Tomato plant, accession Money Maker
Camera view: horizontal (90 deg, fisheye); turntable rotation: 180 degrees
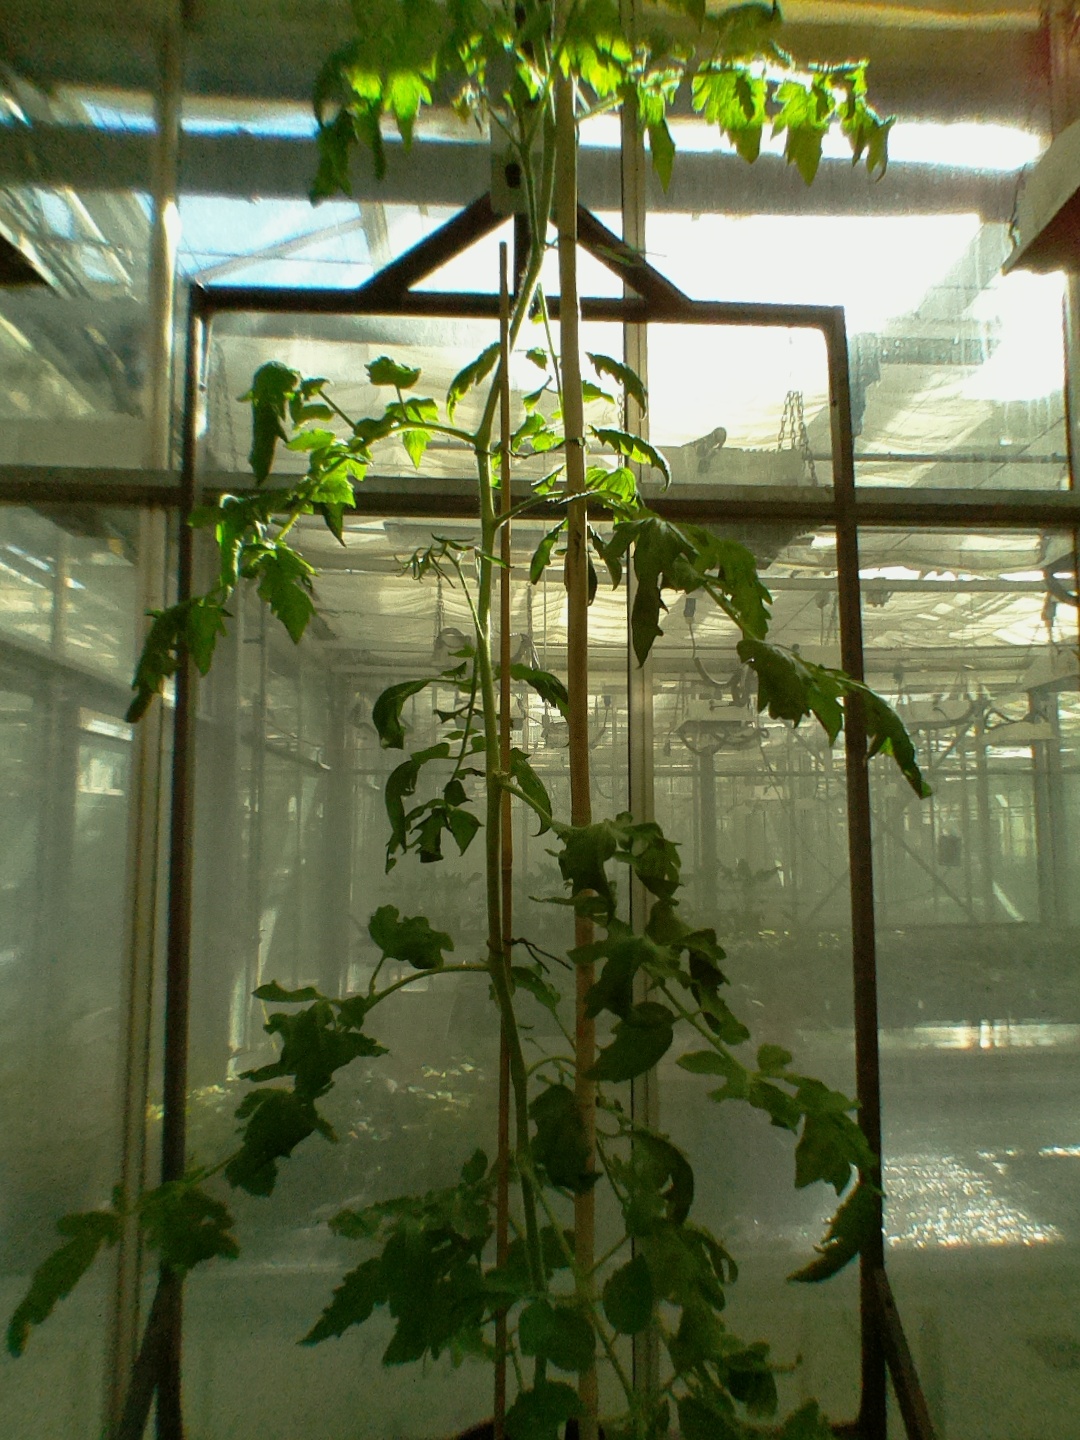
BBCH growth stage 70: Fruits at the main stem or branches visibles